Bobby Hamilton Jr.

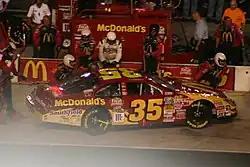
Hamilton at Bristol Motor Speedway in August 2007

In 2002, Hamilton joined Team Rensi Motorsports to drive the No. 25 United States Marine Corps-sponsored Ford Taurus. He won his first career race at New Hampshire and finished eighth in points. He also had his first Top 5 finish in the Truck Series at Nashville Superspeedway, finishing seventh in his father's Square D entry. He had his statistically career-best season in 2003, where he won four Busch Series races and finished fourth in the final standings. He also partnered with Rensi to run some races at the Winston Cup level, his best finish being a 14th at Kansas Speedway in the No. 35 Marines Ford.